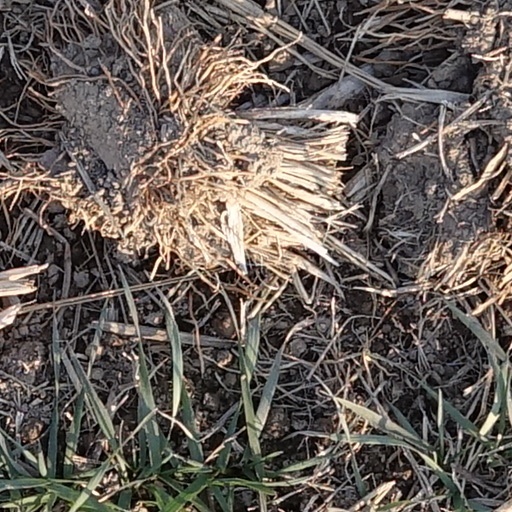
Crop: wheat